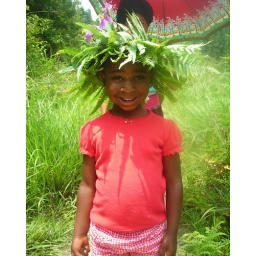
Olivia and her fern hat with flowers in it